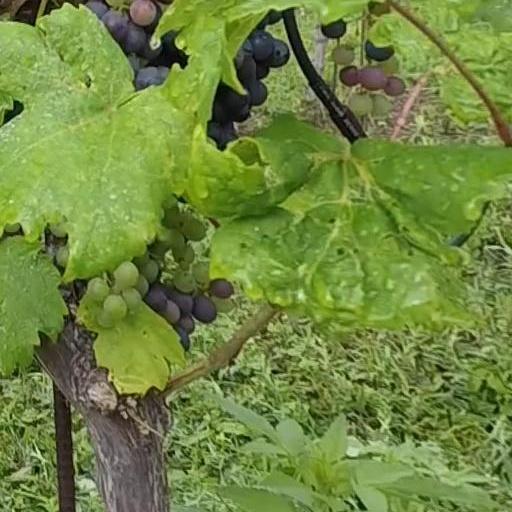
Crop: grape